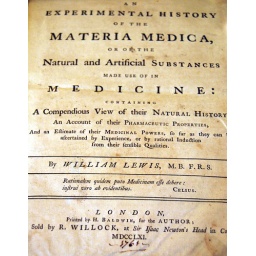
The very first book donated to the Pennsylvania Hospital Library, the first medical library in America